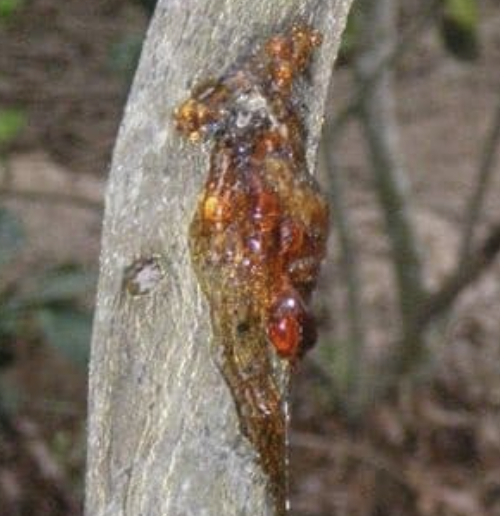
Label: stem_cracking_ gummosis